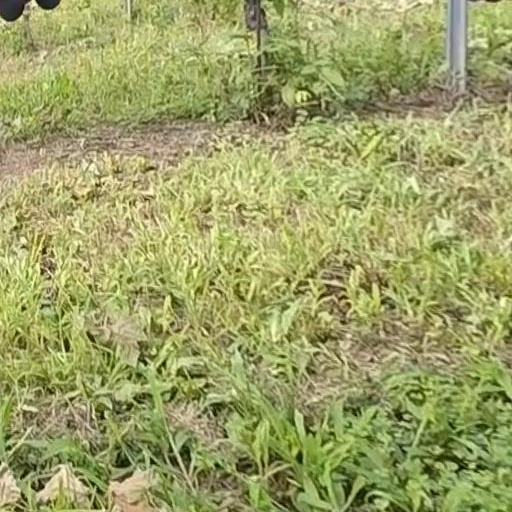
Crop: grape